Ola Solbakken

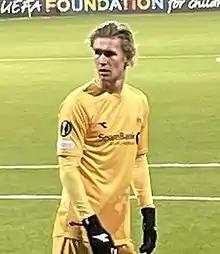
Solbakken playing for Bodø/Glimt in 2021

Ola Selvaag Solbakken (born 7 September 1998) is a Norwegian professional footballer who plays as a winger for Italian club Roma. He also plays for the Norway national team.